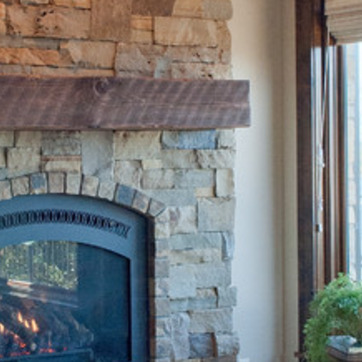
Material: stone